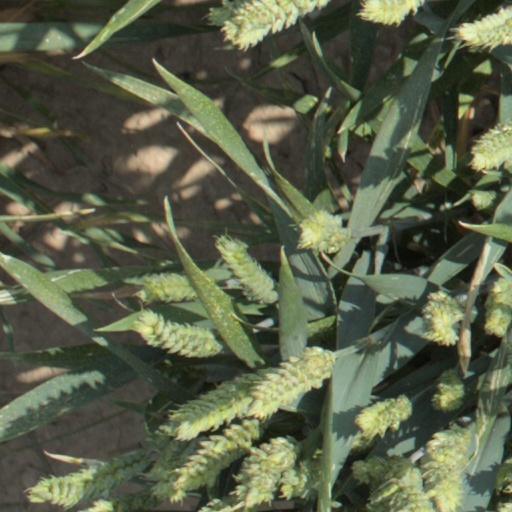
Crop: wheat